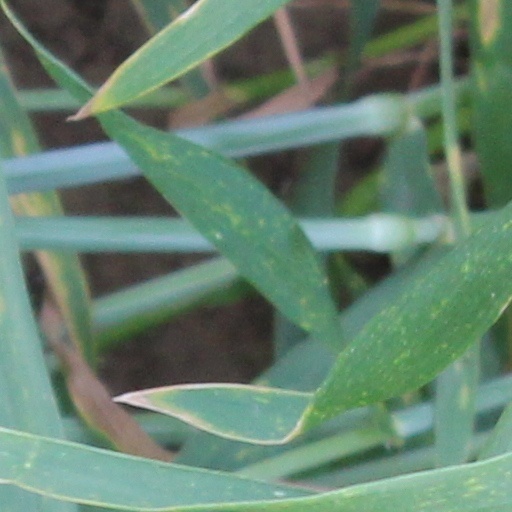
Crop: wheat